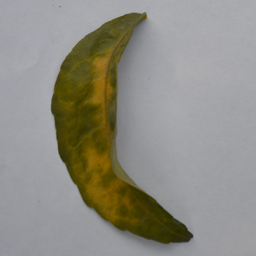
Plant part: leaf
Disease: black_spot